Action at Bir el Gubi (November 1941)

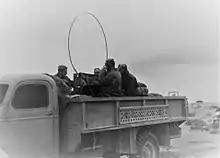
Italian military personnel in a radio truck, Bir el Gobi, November 1941

After this action, the armoured cars of the 11th Hussars returned to the front of the brigade and around 12:00, they sighted the Bersaglieri defensive line about south of Bir el Gubi. At 10:30 the 22nd Armoured Brigade, supported by Royal Horse Artillery fire, advanced with 2nd Royal Gloucestershire Hussars on the right and 4th County of London Yeomanry on the left, with the 3rd County of London Yeomanry in reserve. The first Italian unit to be engaged was the III Bersaglieri Infantry Support Gun Battalion; not having fully deployed yet, the battalion was overrun by the tanks of H/2 Squadron, Royal Gloucestershire Hussars. A platoon of M13/40 tanks of IX Battalion was sent to help the Bersaglieri, but was destroyed by the combined action of G and H Squadrons, 2nd Royal Gloucestershire Hussars, the Italian platoon commander being among the killed. F Squadron, 2nd Royal Gloucestershire Hussars instead faced the V Bersaglieri Battalion, which, being well-entrenched and supported by Milmart artillery, halted the British advance.